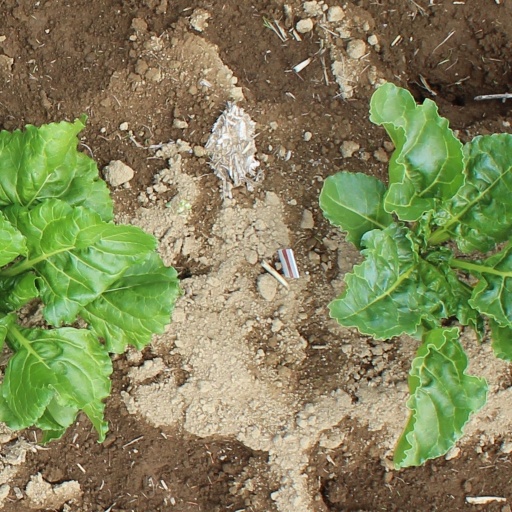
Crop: sugar beet